Ussy

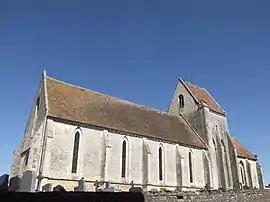
The church in Ussy

Ussy is a commune in the Calvados department in the Normandy region in northwestern France.